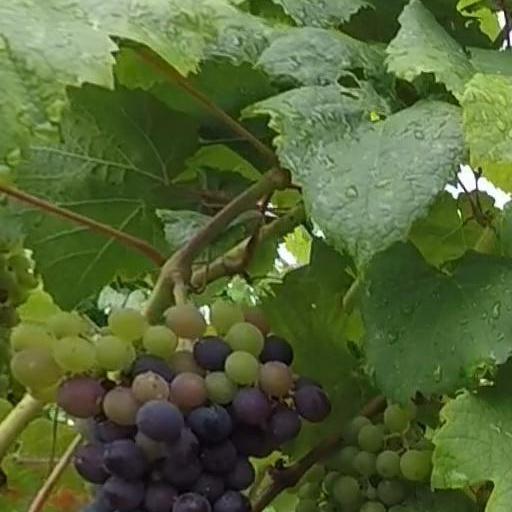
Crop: grape